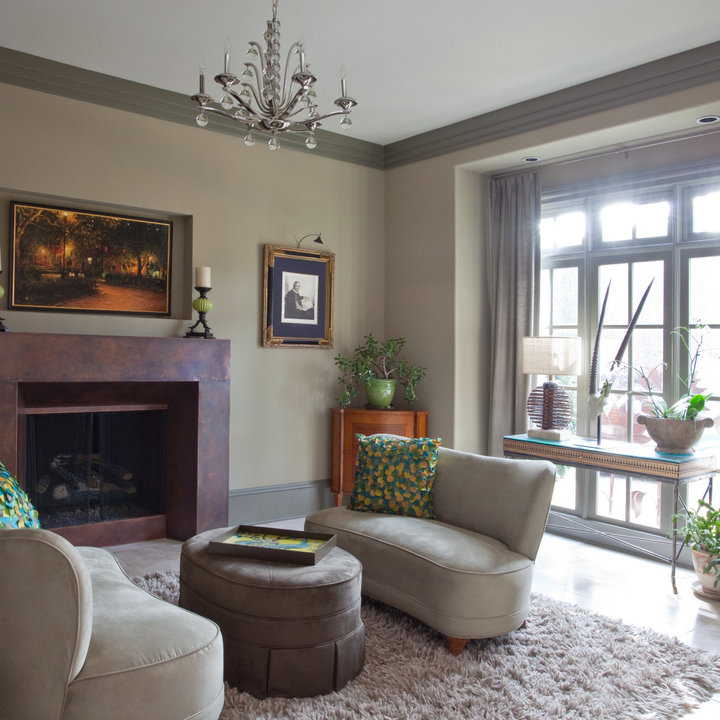
Style: ArtDeco